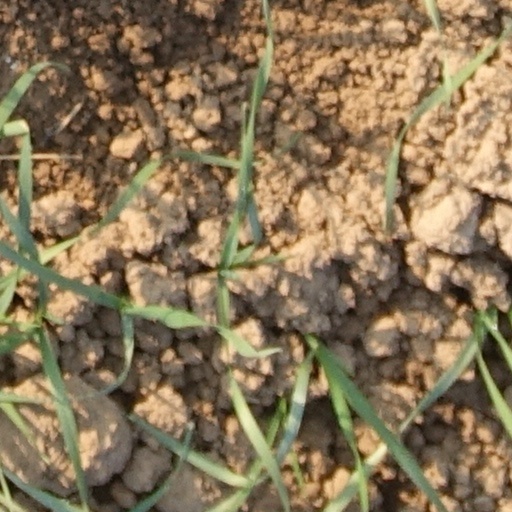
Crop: wheat